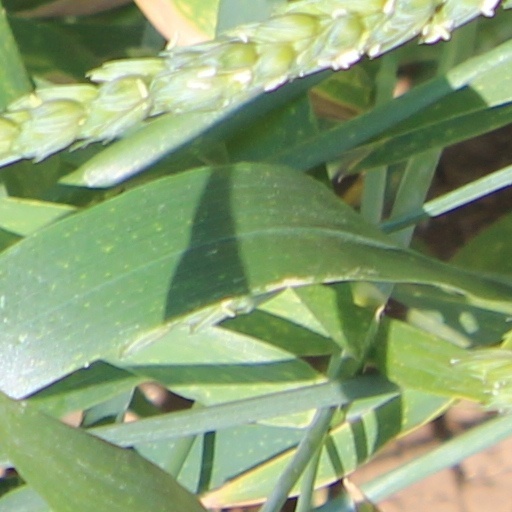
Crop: wheat